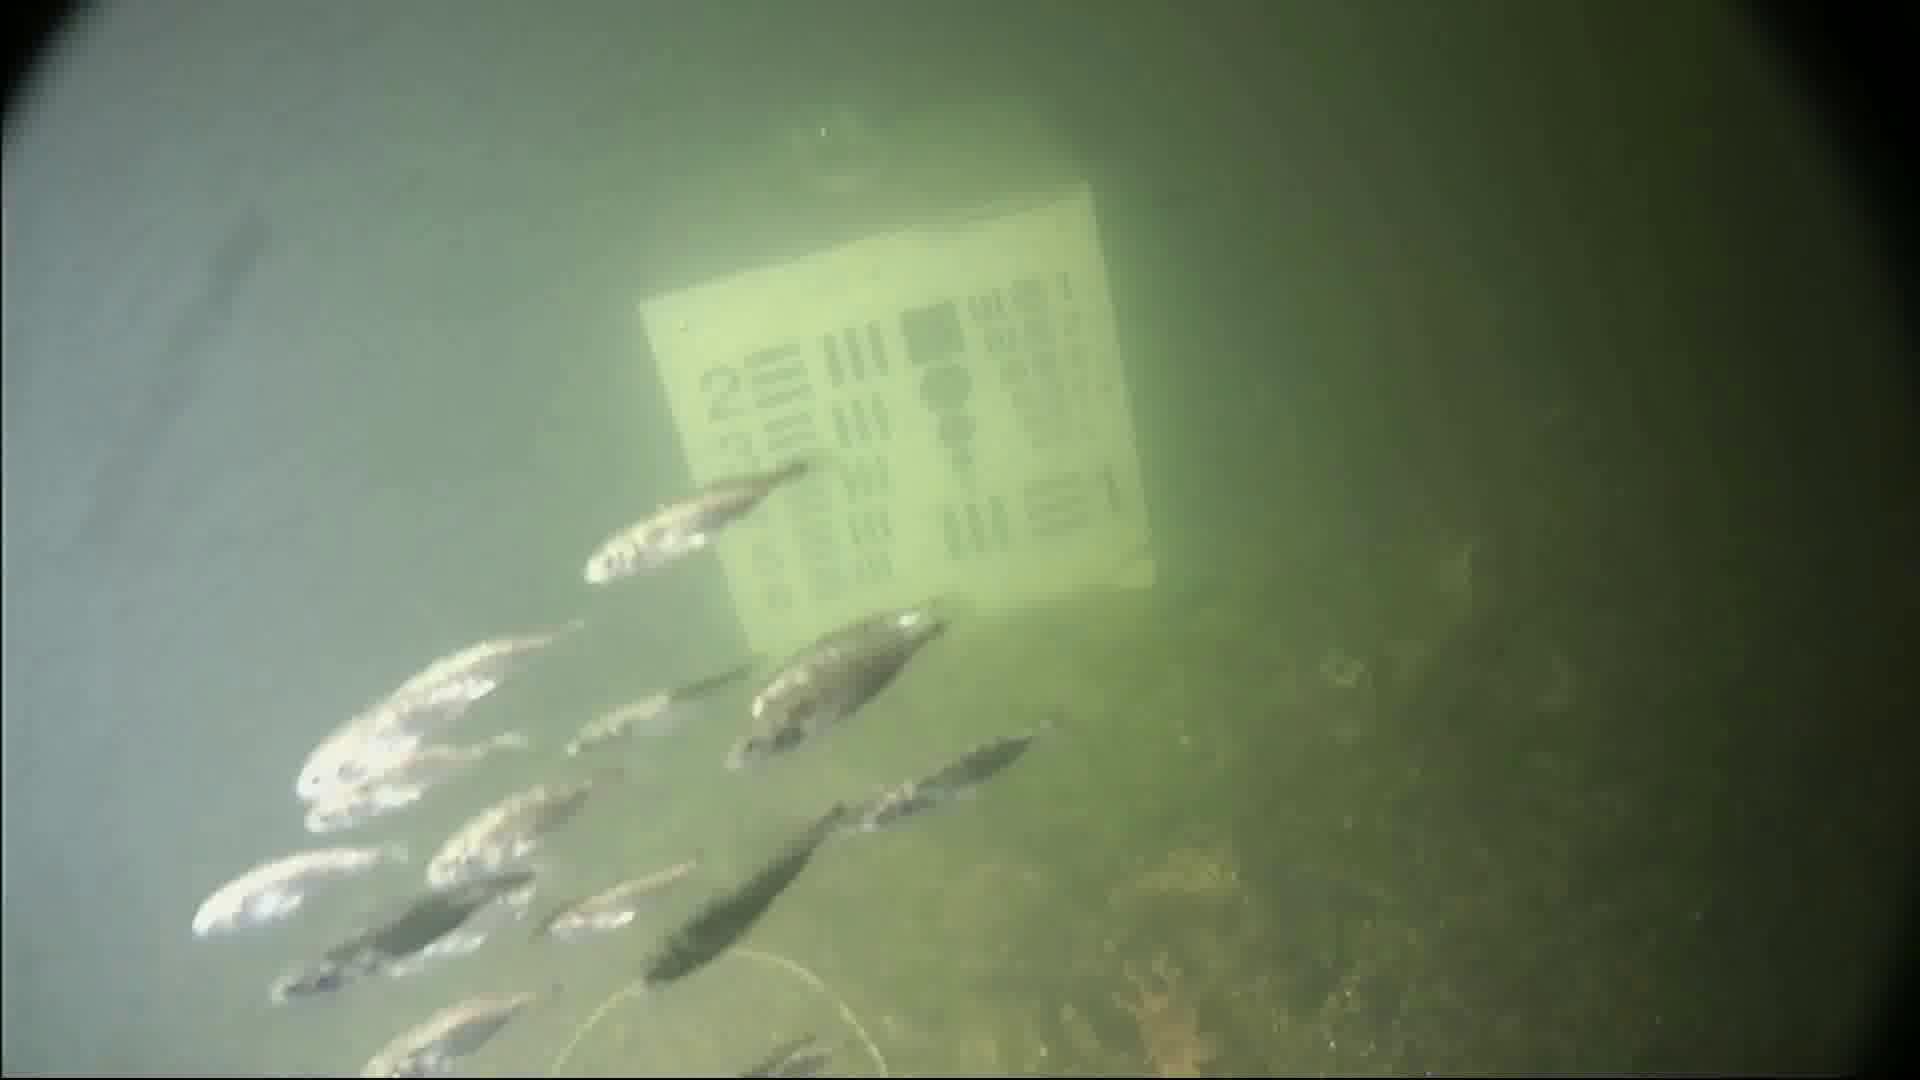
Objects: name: small_fish
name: starfish